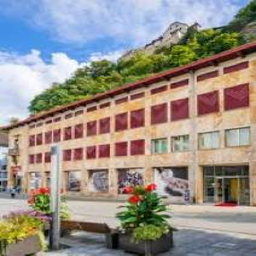
Liechtenstein PostalMuseum